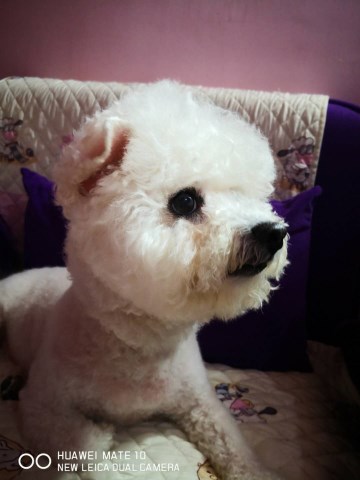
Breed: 3083-n000117-Bichon_Frise